Omarion

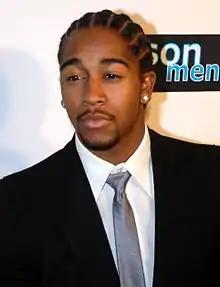
Omarion in 2007

Omari Ishmael Grandberry (born November 12, 1984), better known by his stage name Omarion, is an American R&B singer, dancer and actor. He rose to prominence as lead vocalist of the boy band B2K, which was formed in 1998 and managed by record executive Chris Stokes. The group achieved success in the early 2000s with their singles "Gots ta Be", "Uh Huh", "Girlfriend", and the "Billboard" Hot 100-number one hit "Bump, Bump, Bump" (featuring P. Diddy).